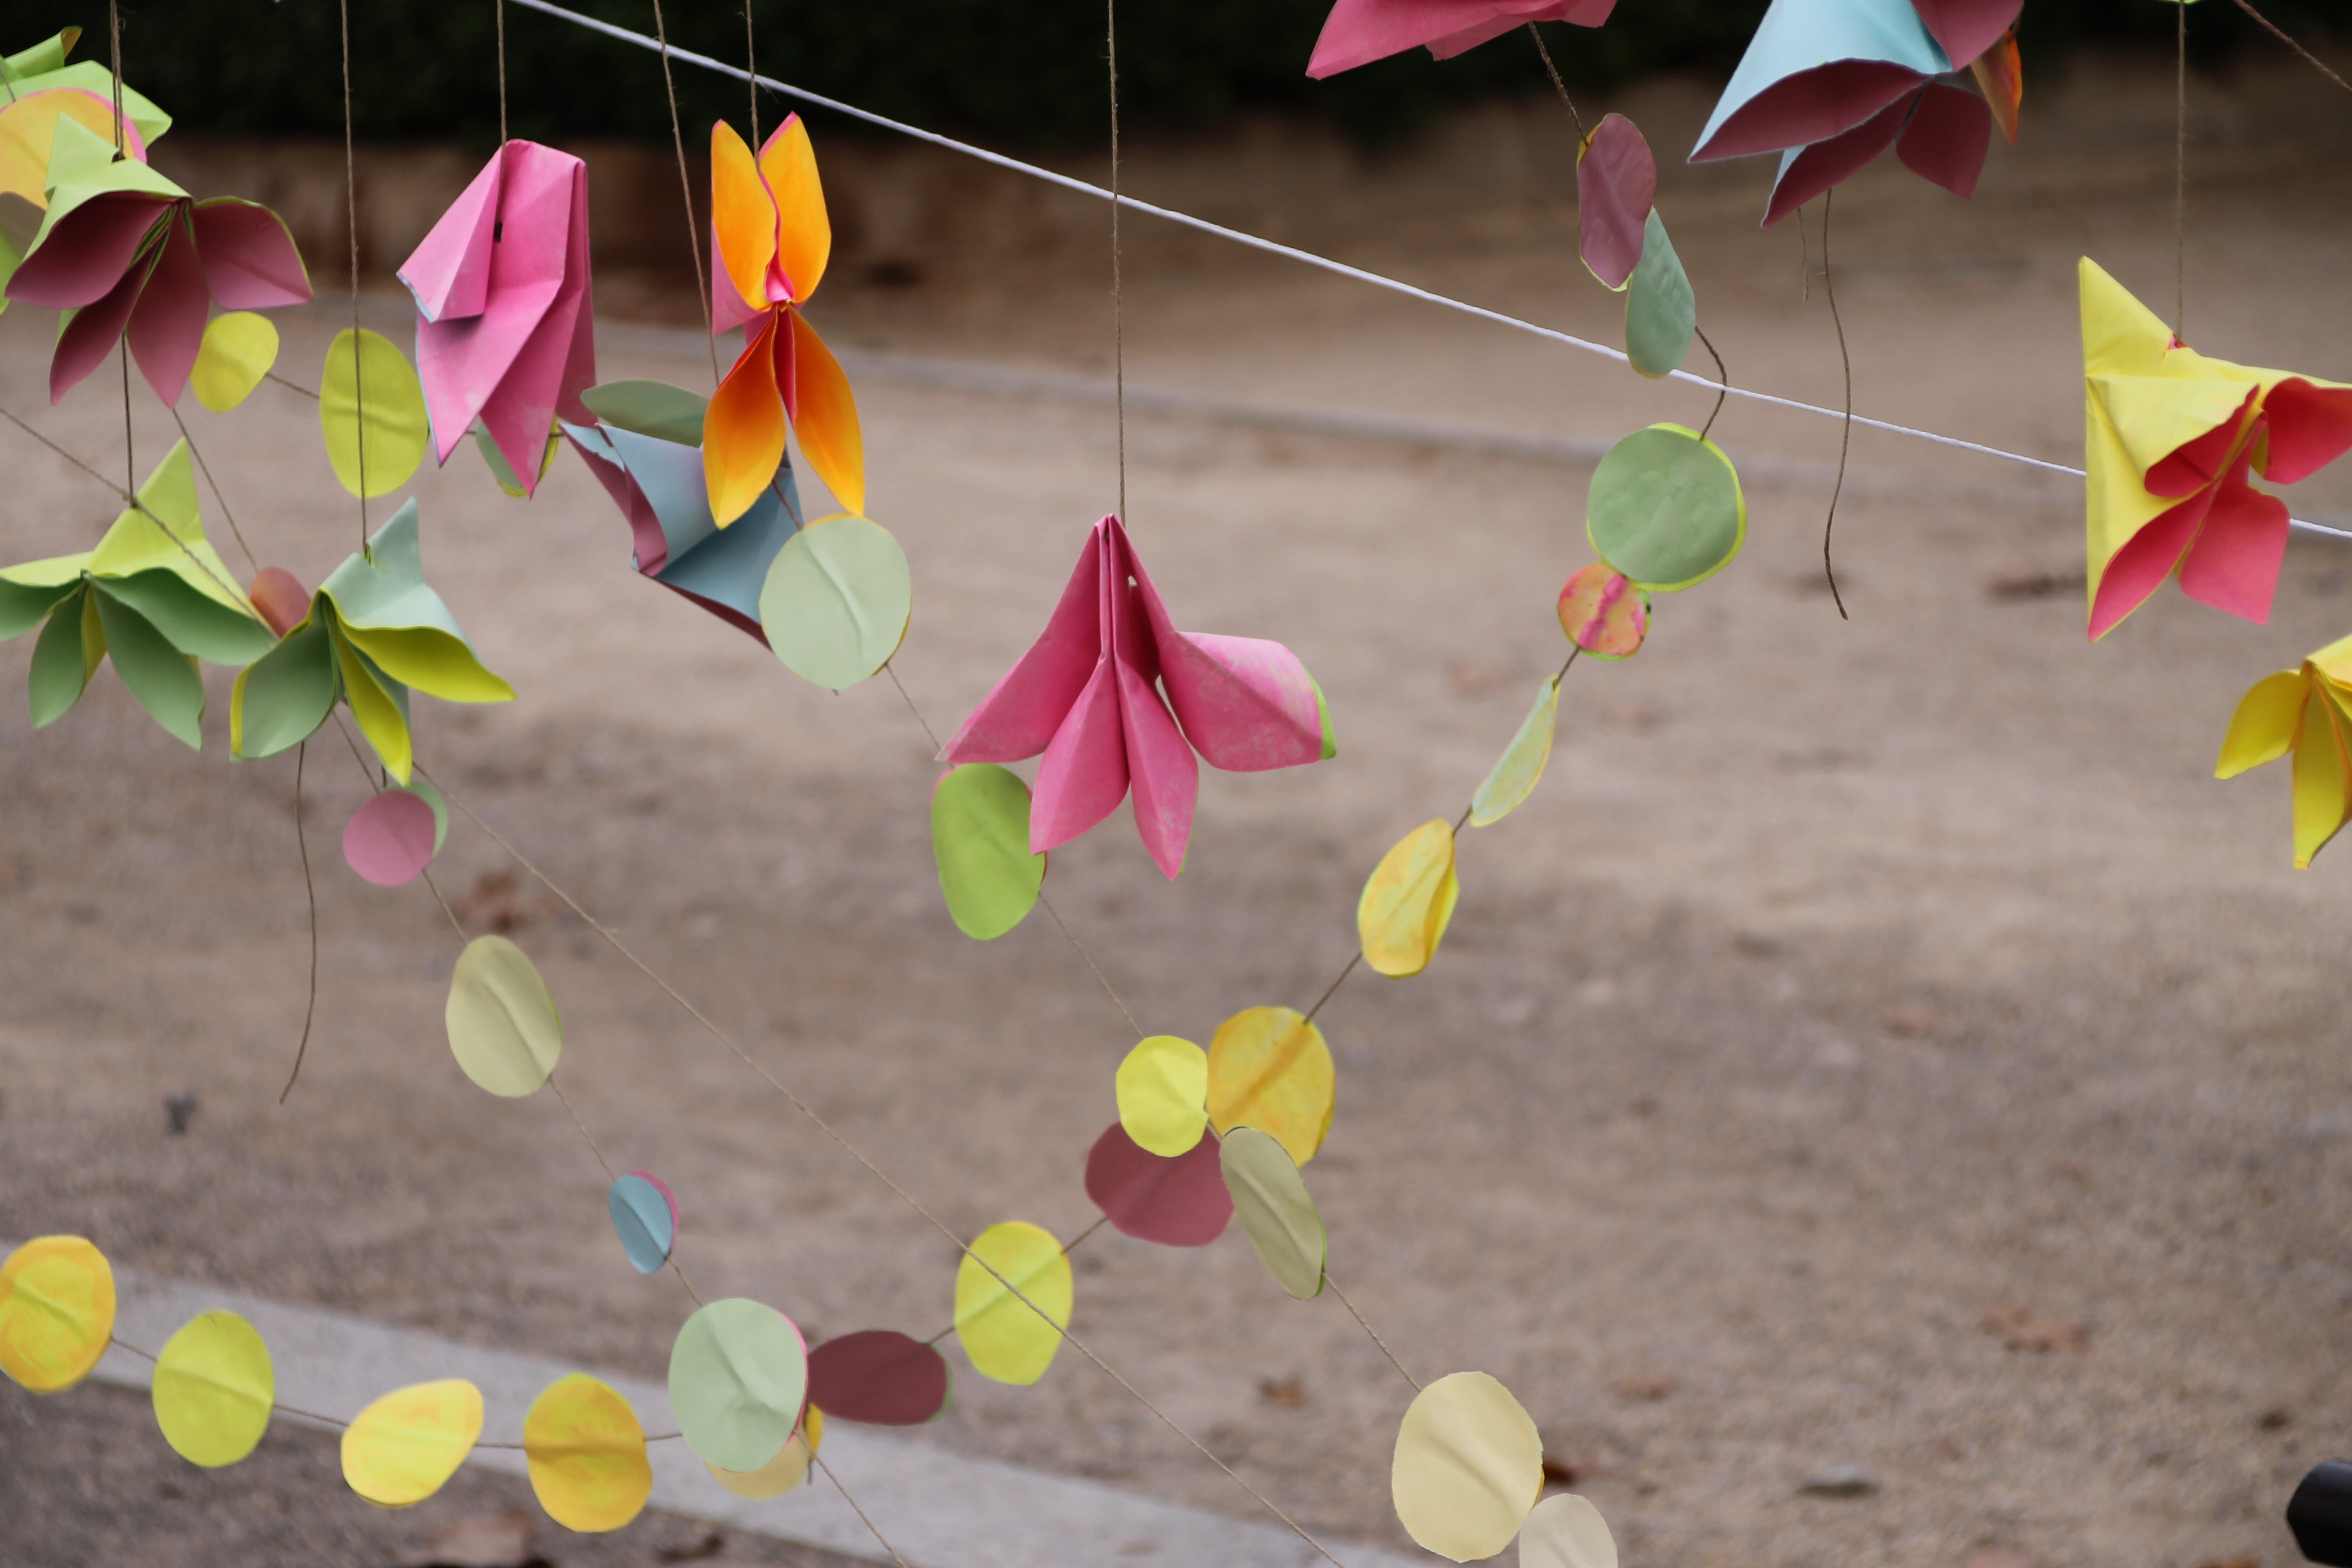
plant, leaf, flower, petal, color, yellow, paper, flora, art